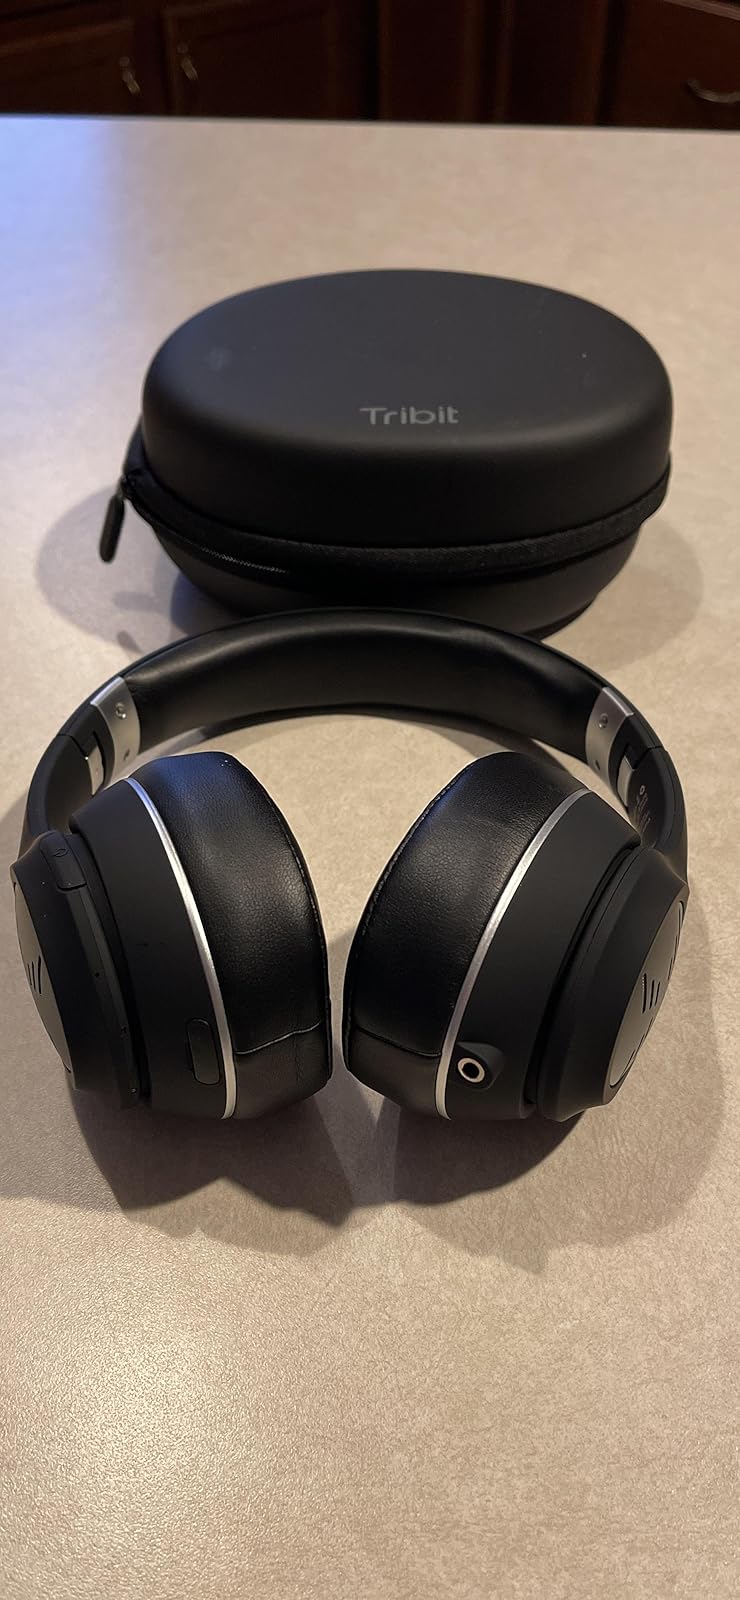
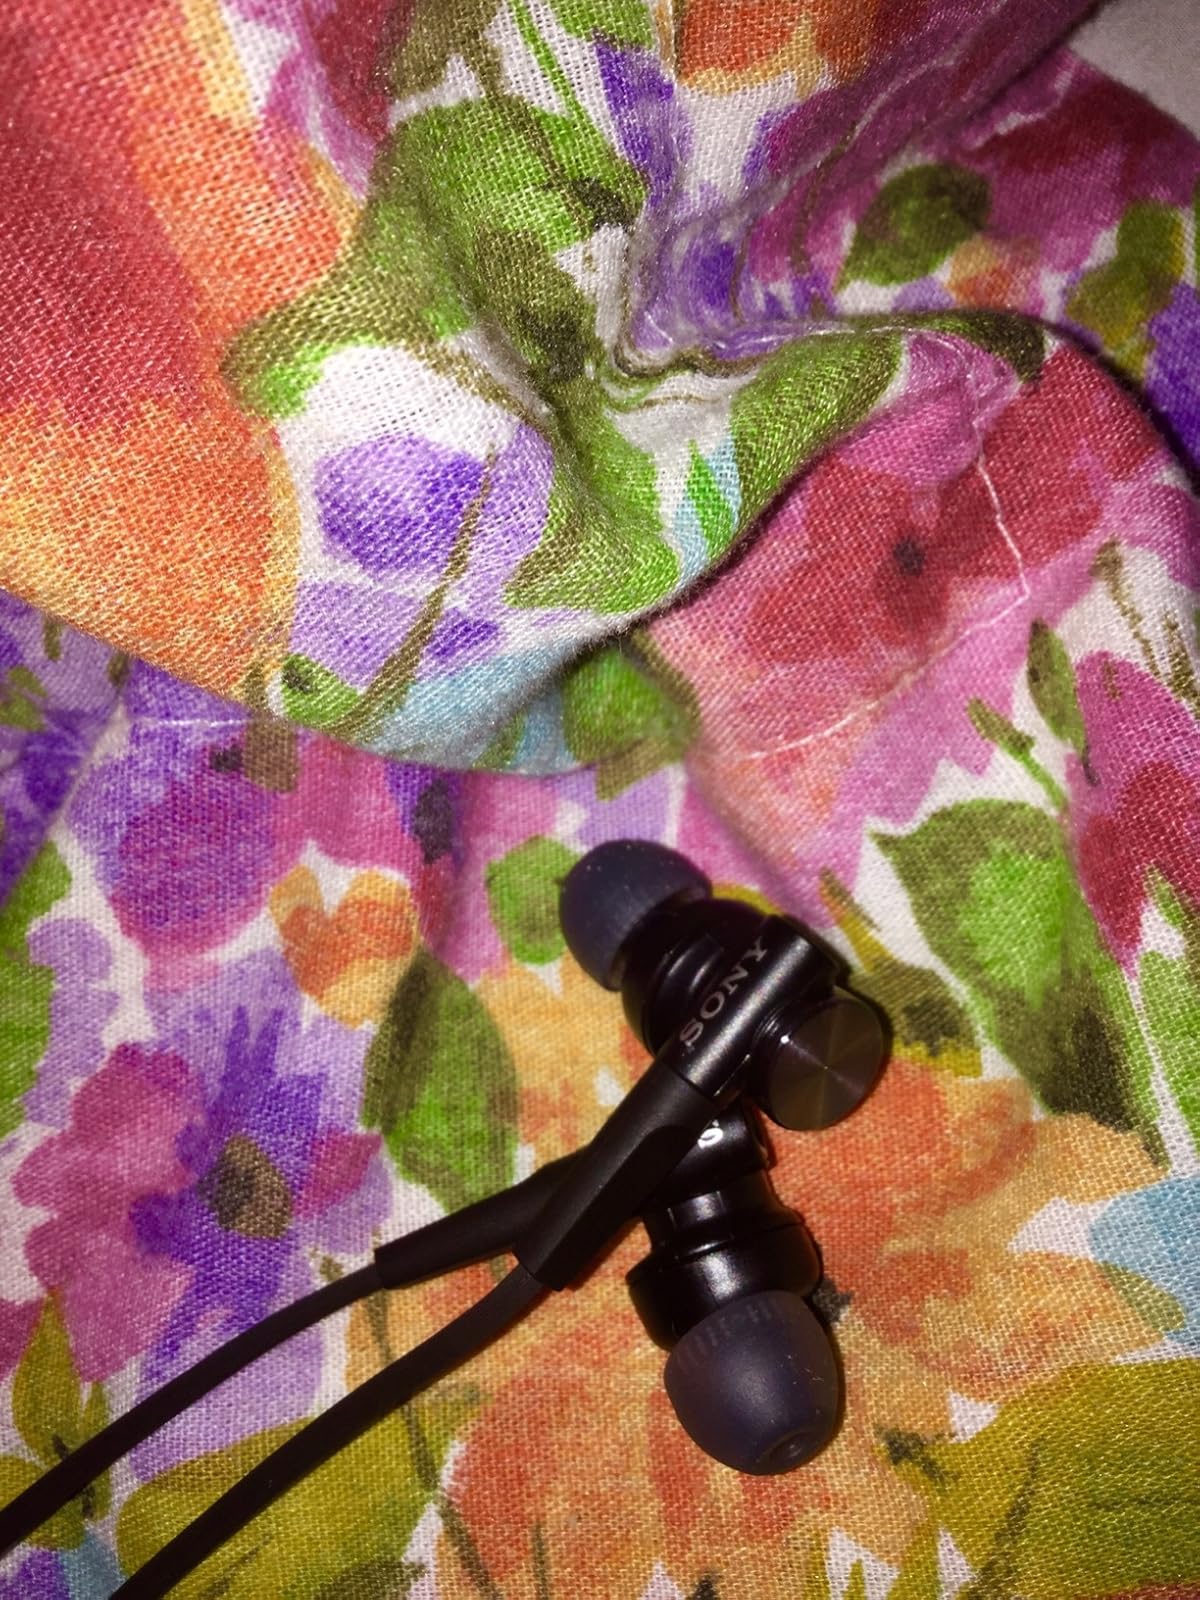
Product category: headphones
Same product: no